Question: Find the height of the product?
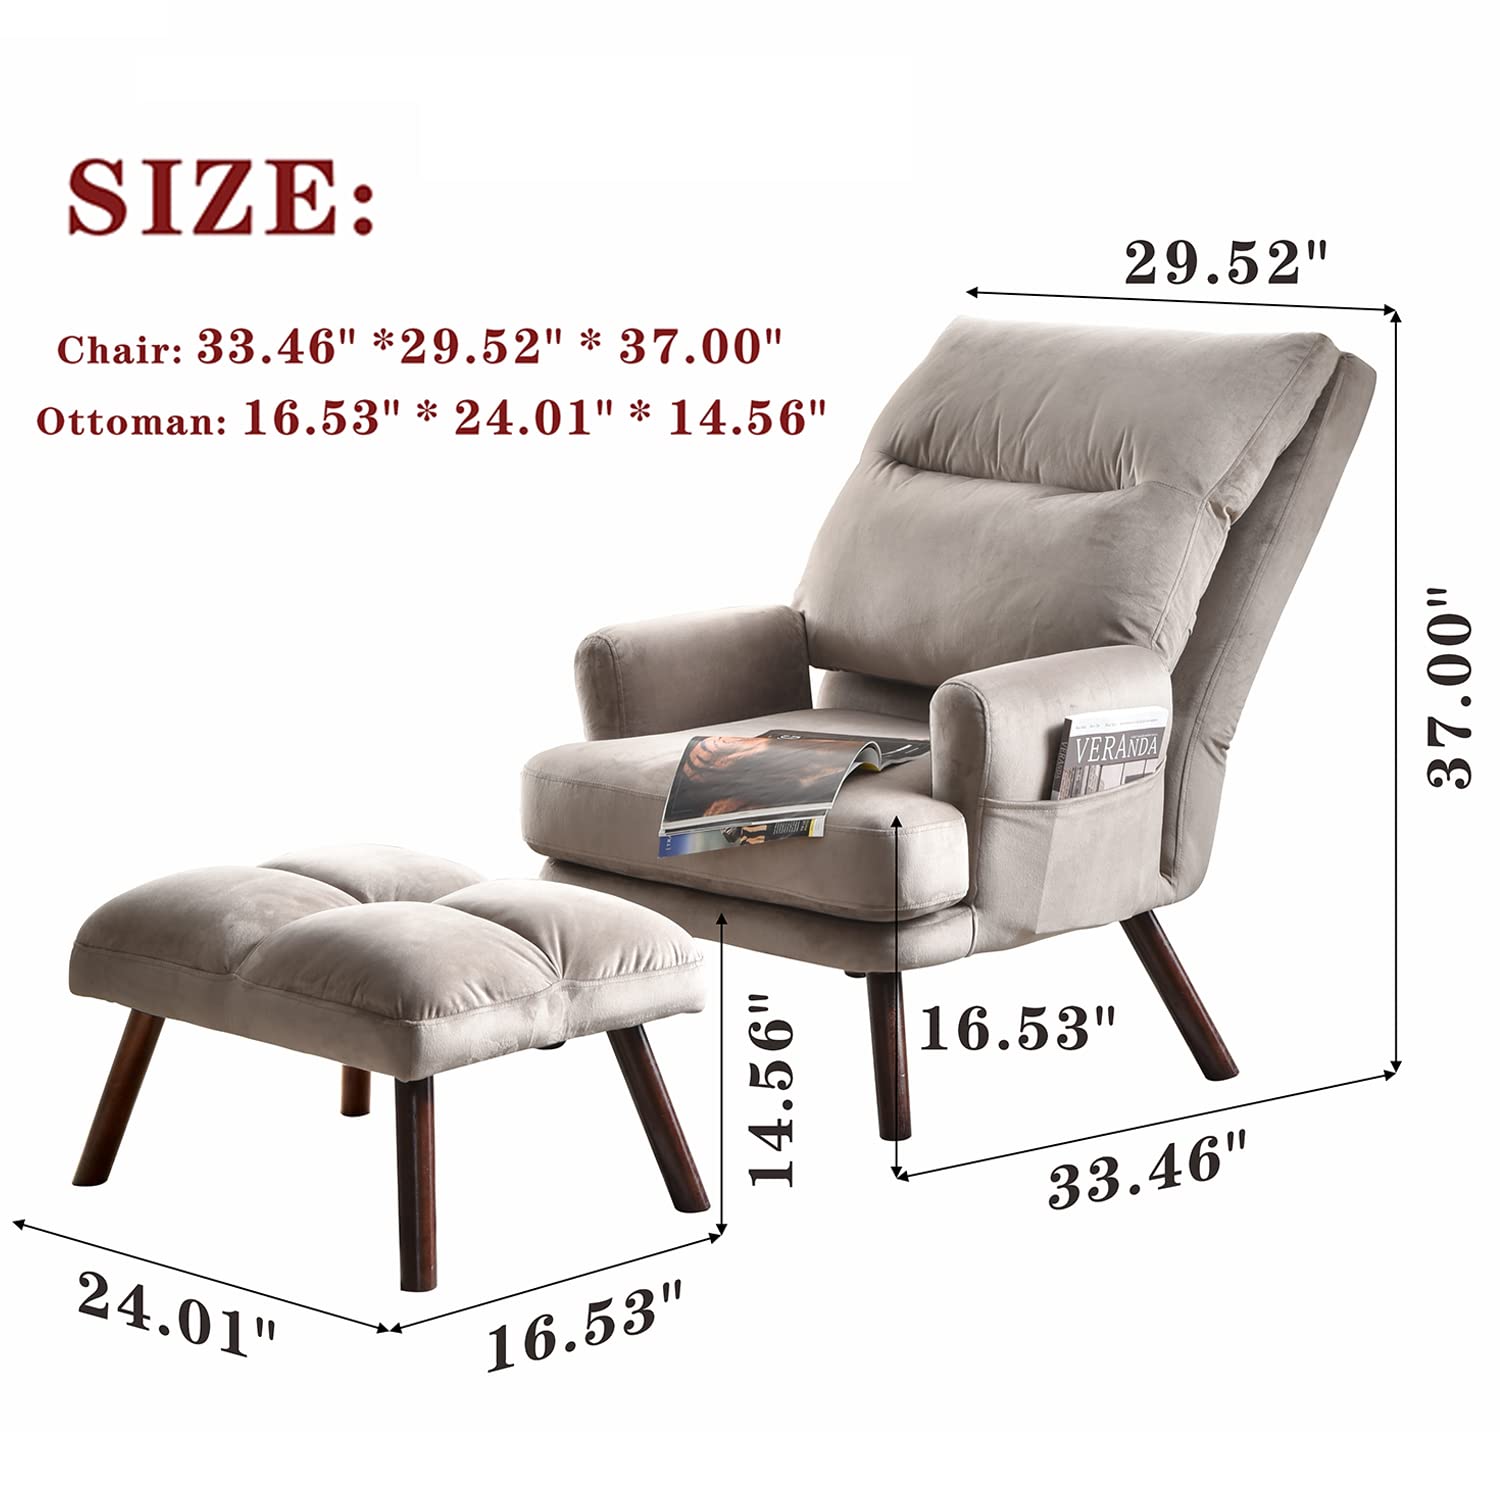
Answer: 37.0 inch